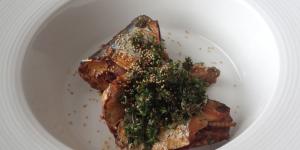
sardinas al horno